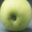
Label: apple